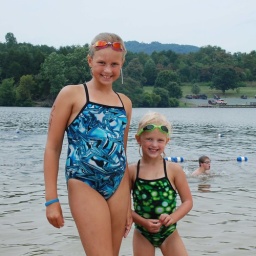
The girls hanging out by a lake on a nice summer day.